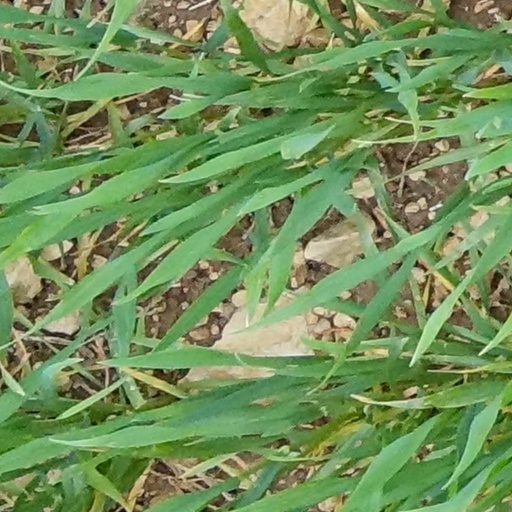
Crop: wheat